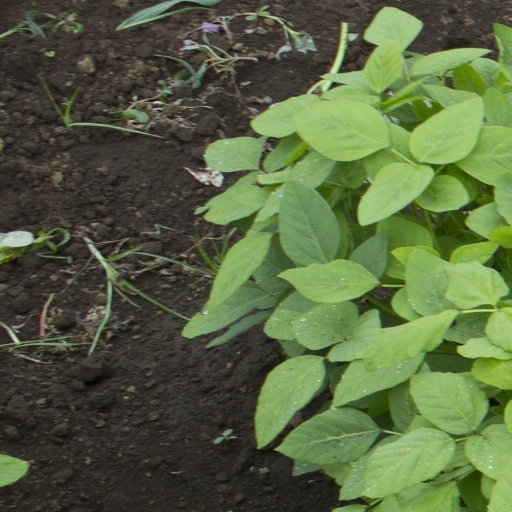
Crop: soybean